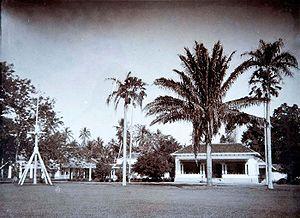
Rangkasbitung est une ville d'Indonésie située dans la province de Banten.